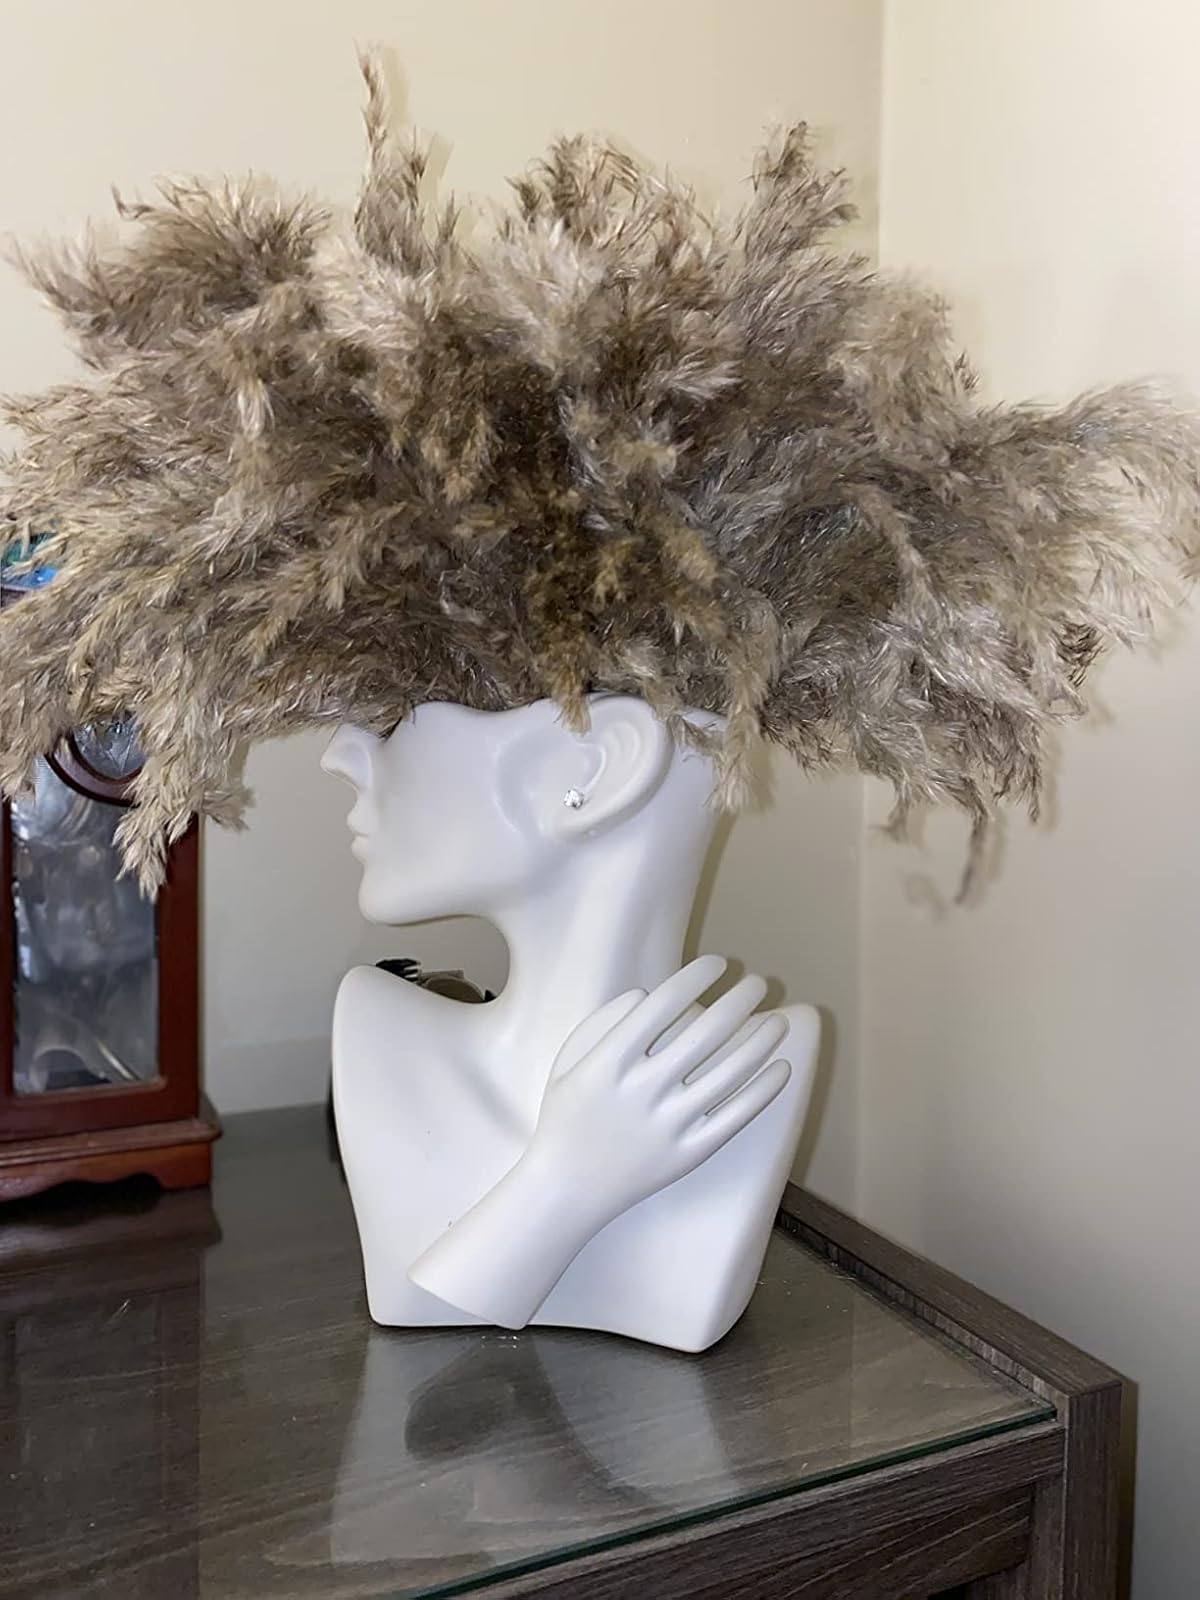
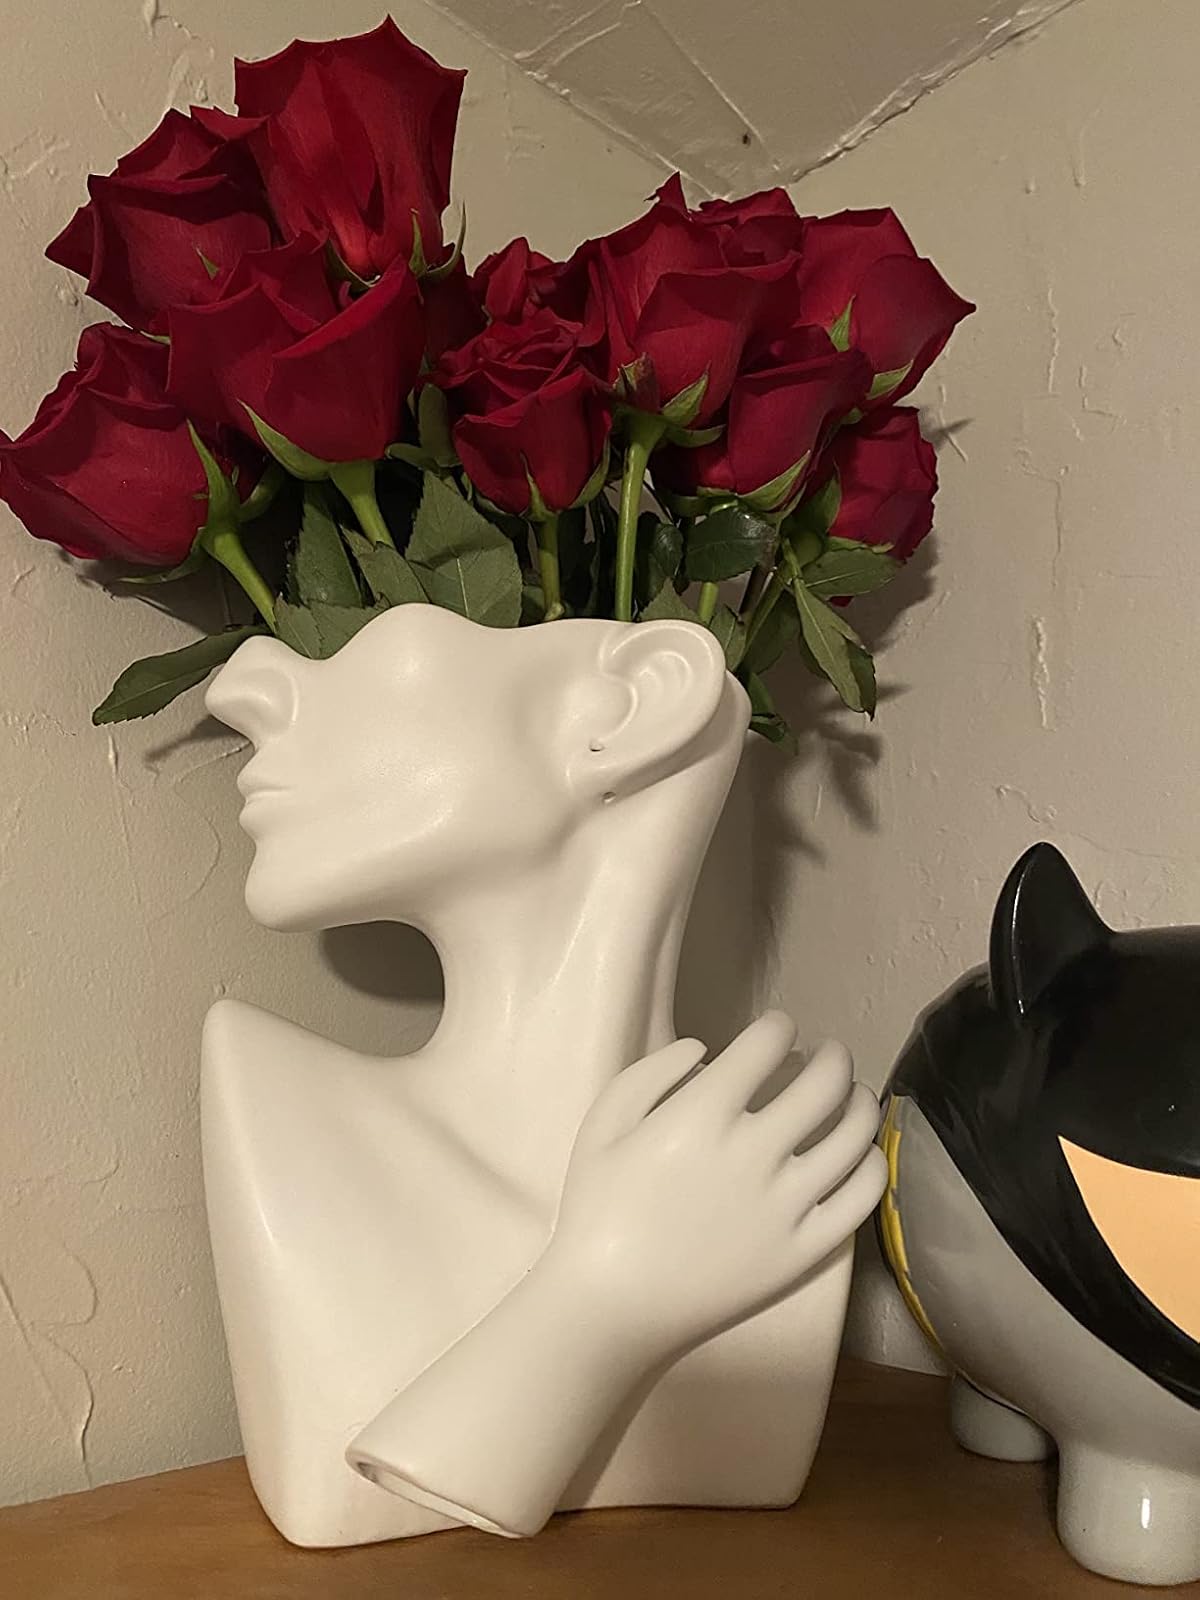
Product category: vase
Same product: yes